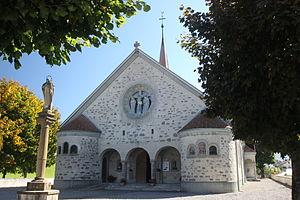
Église Notre-Dame de l'Assomption, Au Village 203, Echarlens
Cette liste présente les biens culturels d'importance nationale dans le canton de Fribourg. Cette liste correspond à l'édition 2009 de l'Inventaire Suisse des biens culturels d'importance nationale pour le canton de Fribourg. Il est trié par commune et inclus : 205 bâtiments séparés, 14 collections, 18 sites archéologiques et un cas particulier.